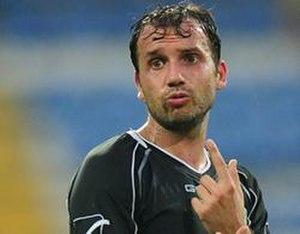
Sorin Ioan Paraschiv, né le 17 juin 1981 à Alexandria, est un footballeur international roumain qui évoluait au poste de milieu défensif.